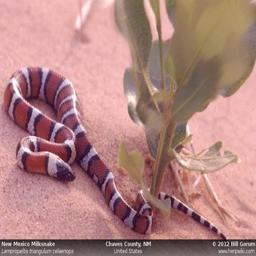
Animal: snakes